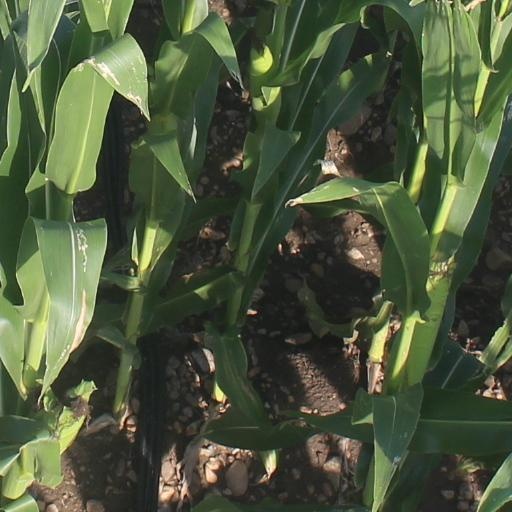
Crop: maize; corn